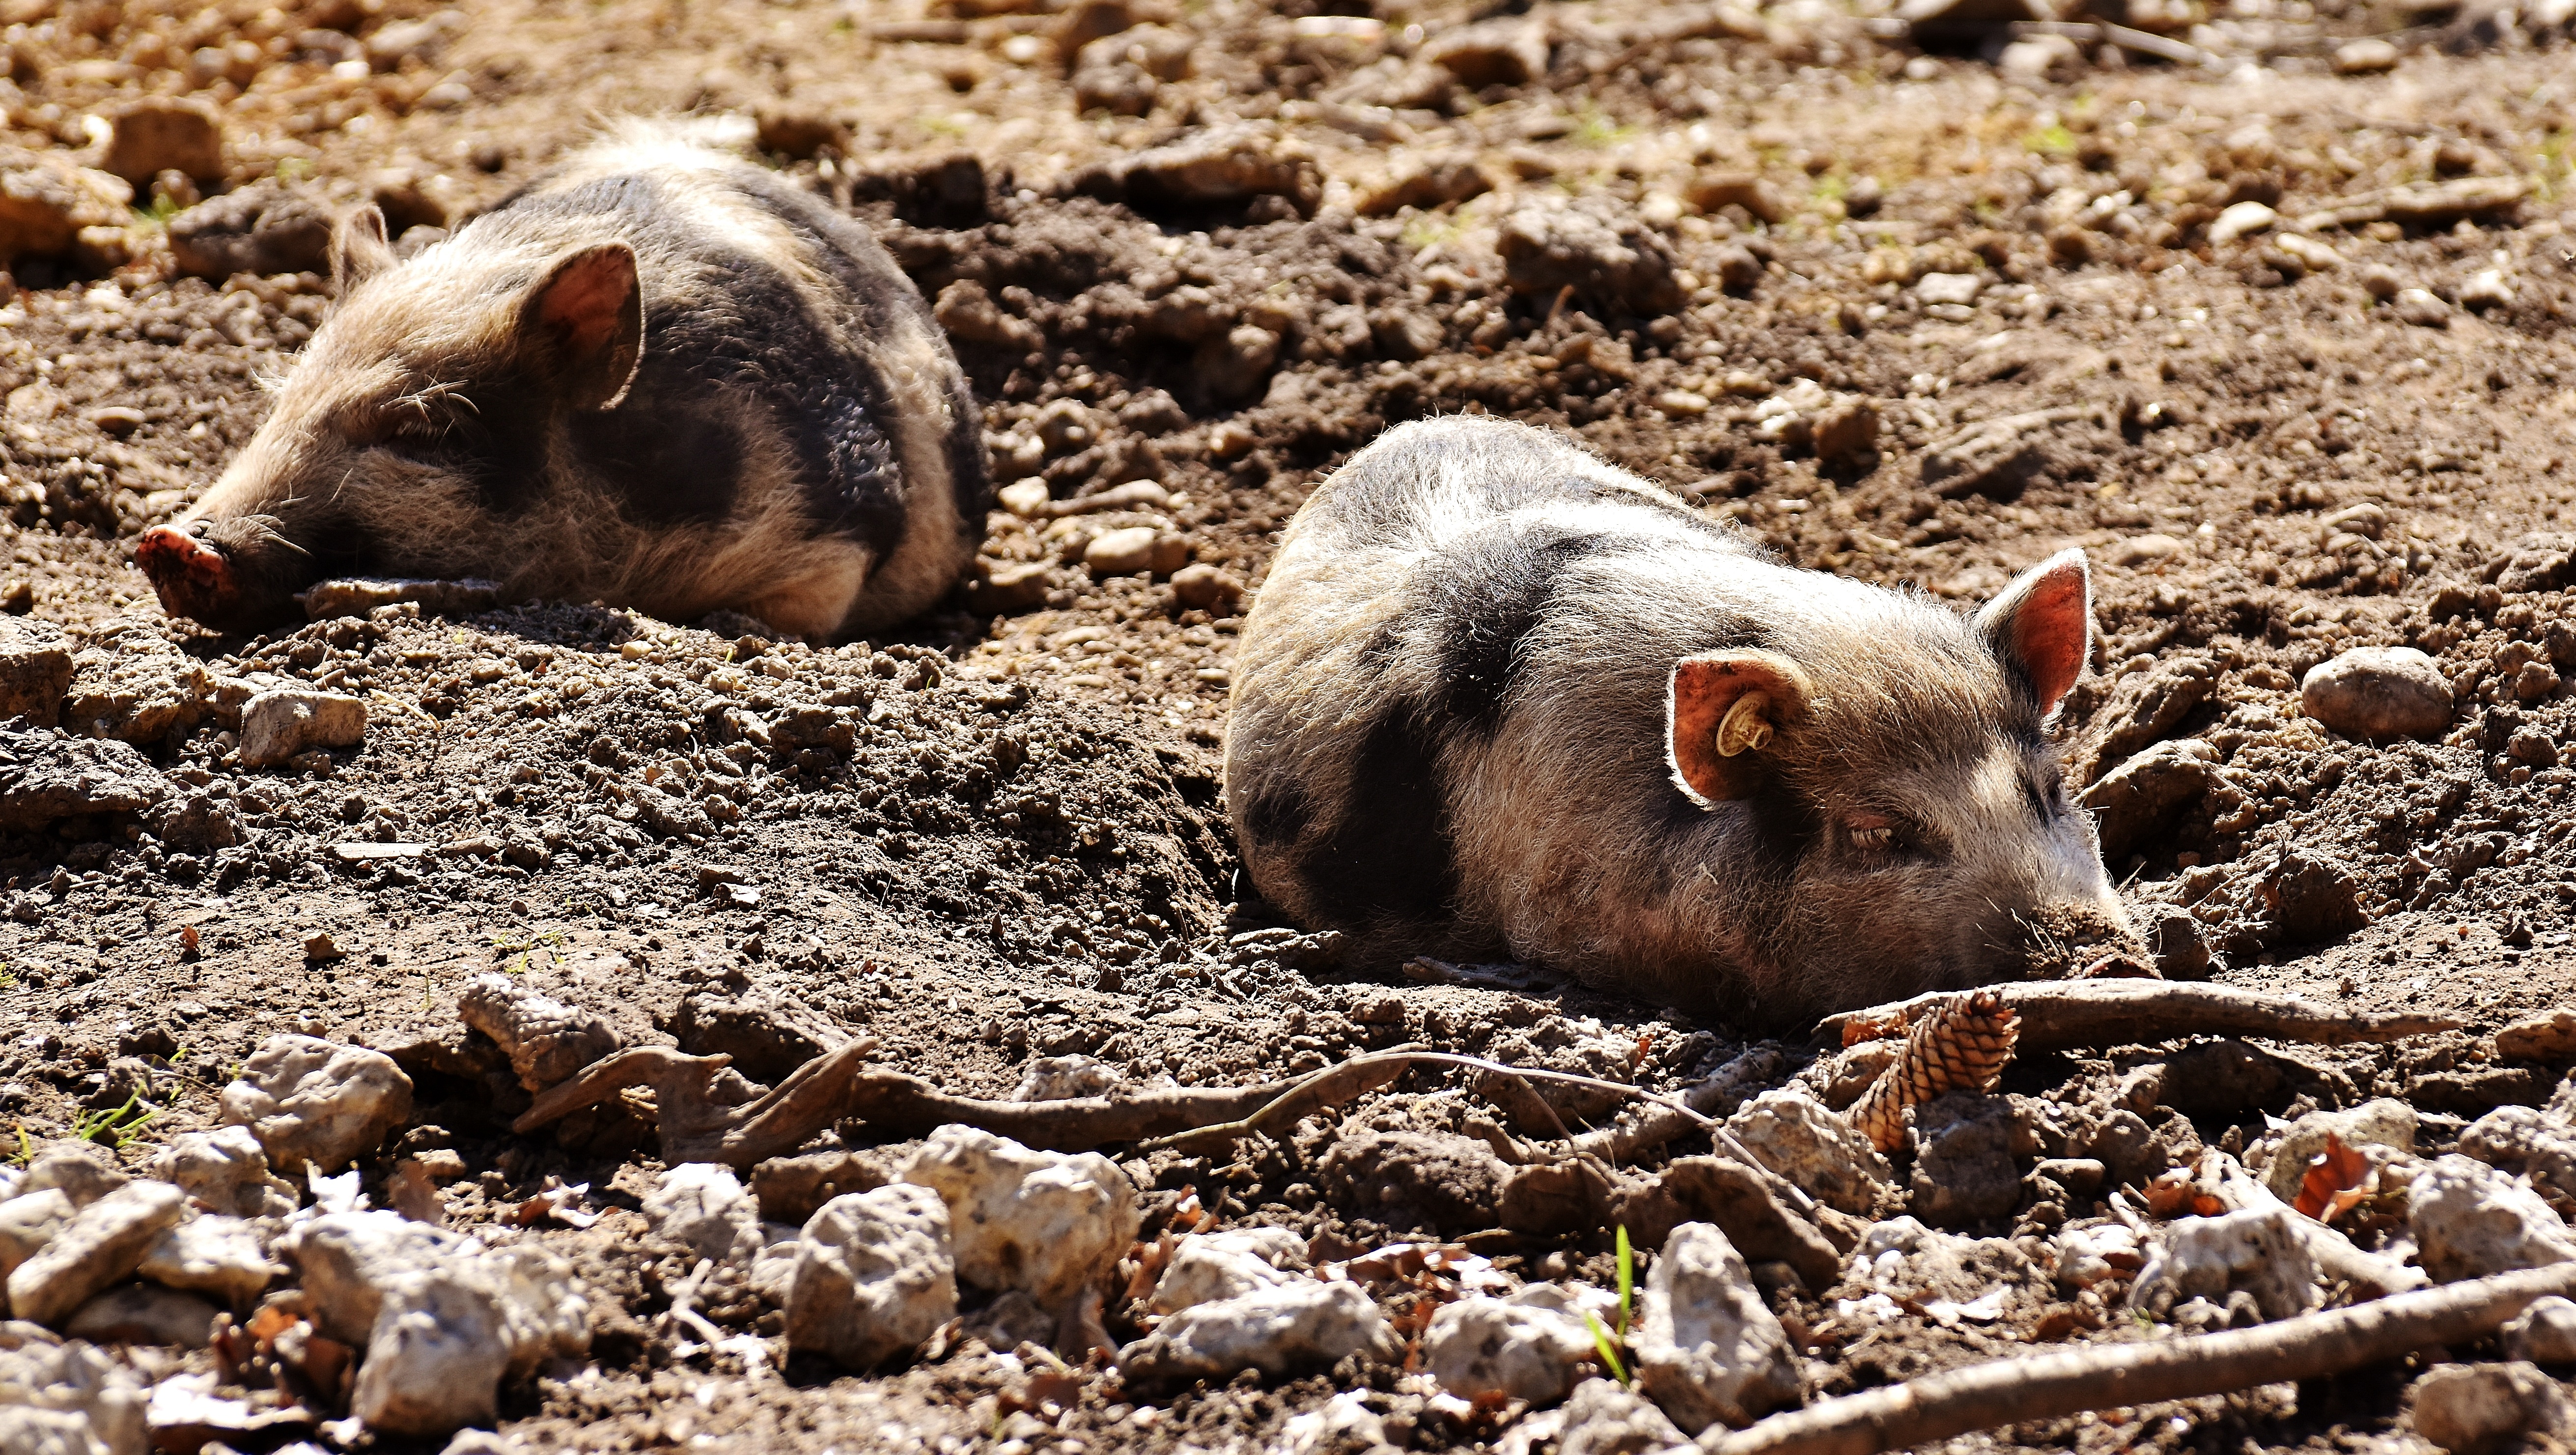
animal, wildlife, mammal, dirty, fauna, sleep, piglet, pigs, vertebrate, pig, animal world, wildlife photography, enjoy the sun, wildpark poing, domestic pig, pig like mammal, peccary, mini pigs